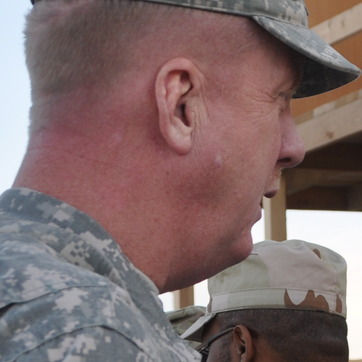
Material: skin